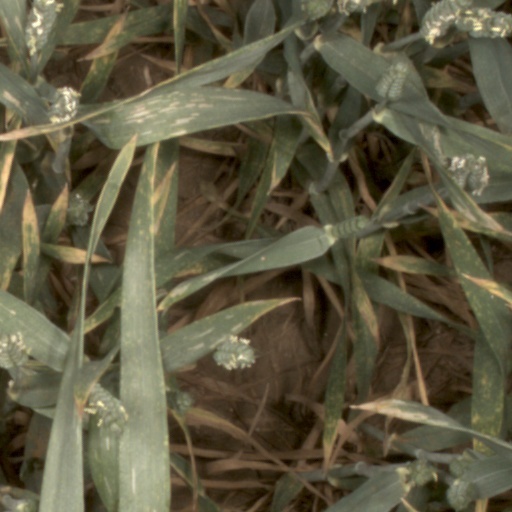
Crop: wheat